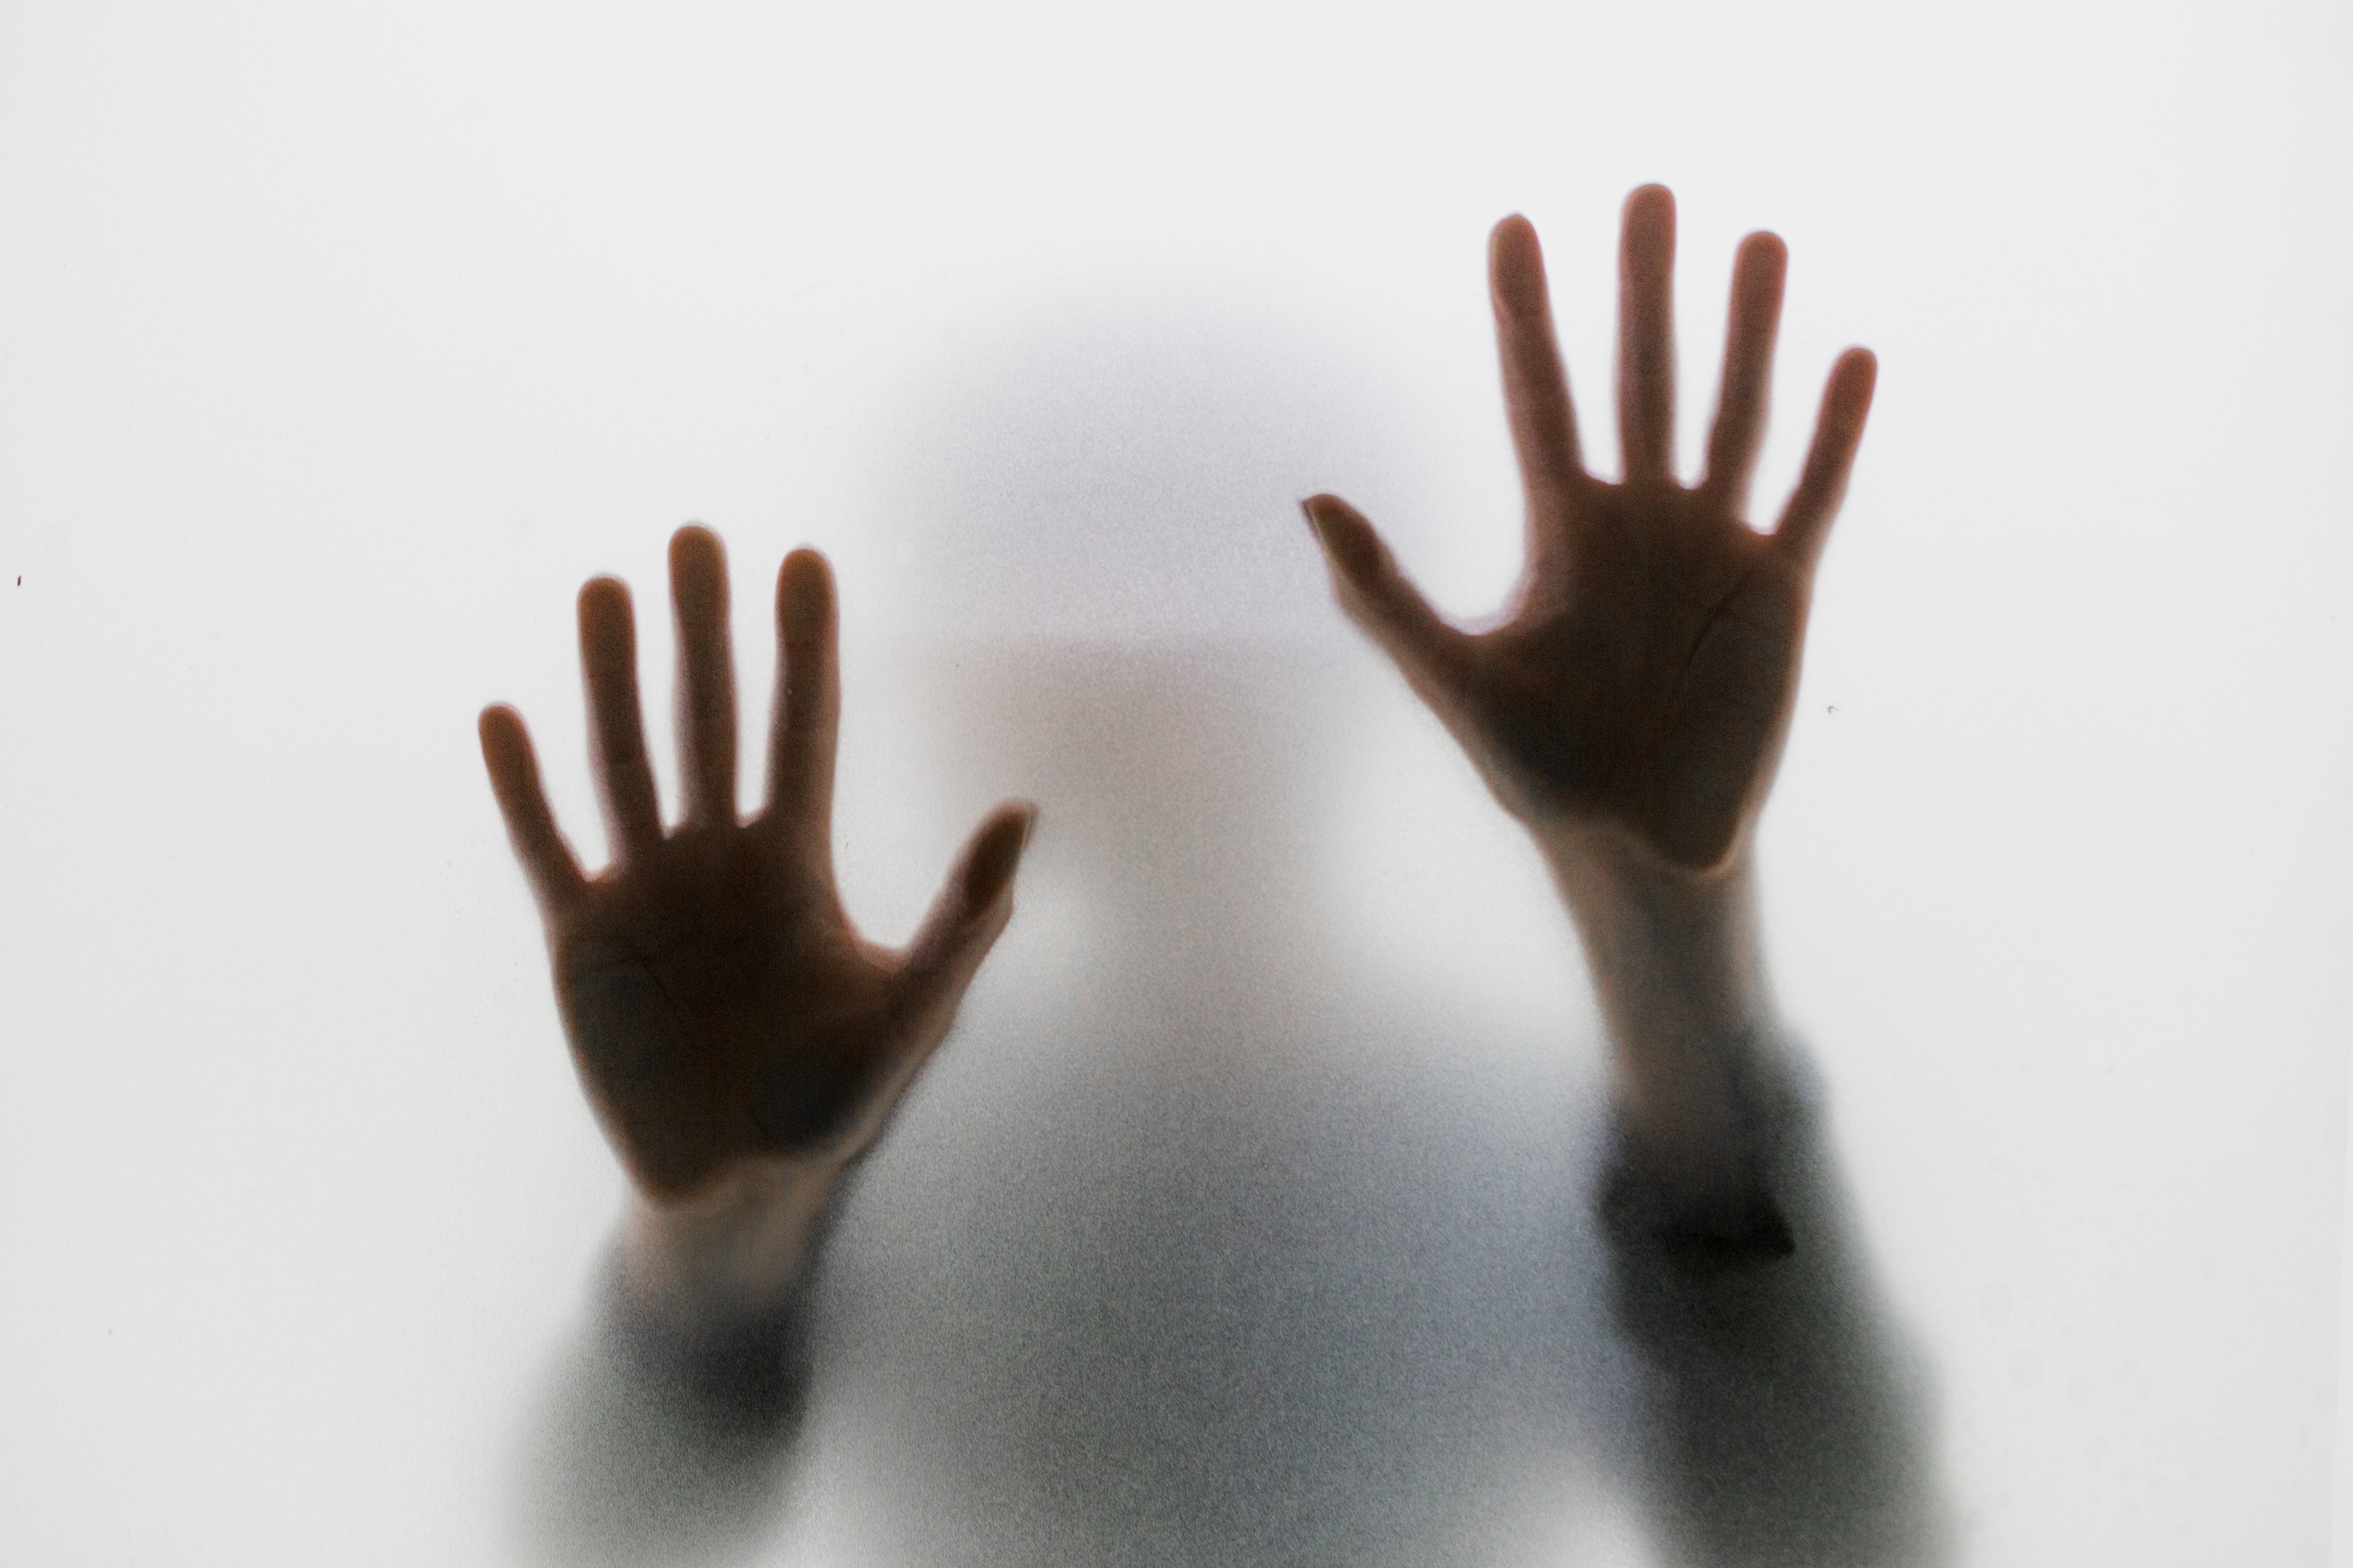
finger, hand, arm, gesture, thumb, sign language, shadow, flesh